454th Flying Training Squadron

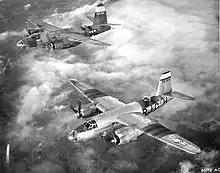
Squadron B-26C Marauders

The squadron arrived at its first combat station, RAF Horham, in May 1943. In June 1943, the squadron, along with all other B-26 units in England, moved to Essex, an area where it was planned to build up a tactical air force for the forthcoming invasion of Europe, with the 454th arriving at RAF Earls Colne on 14 June. It began operations with Eighth Air Force in July 1943 as part of the first medium altitude raid on the European continent by B-26s. When Ninth Air Force moved to the United Kingdom in the fall of 1943, the squadron became part of it. It attacked airports, industrial factories, marshalling yards and military targets in France and the Low Countries. During Big Week the squadron attacked Leeuwarden and Venlo Airfields. The squadron also attacked V-weapons launch sites in France.